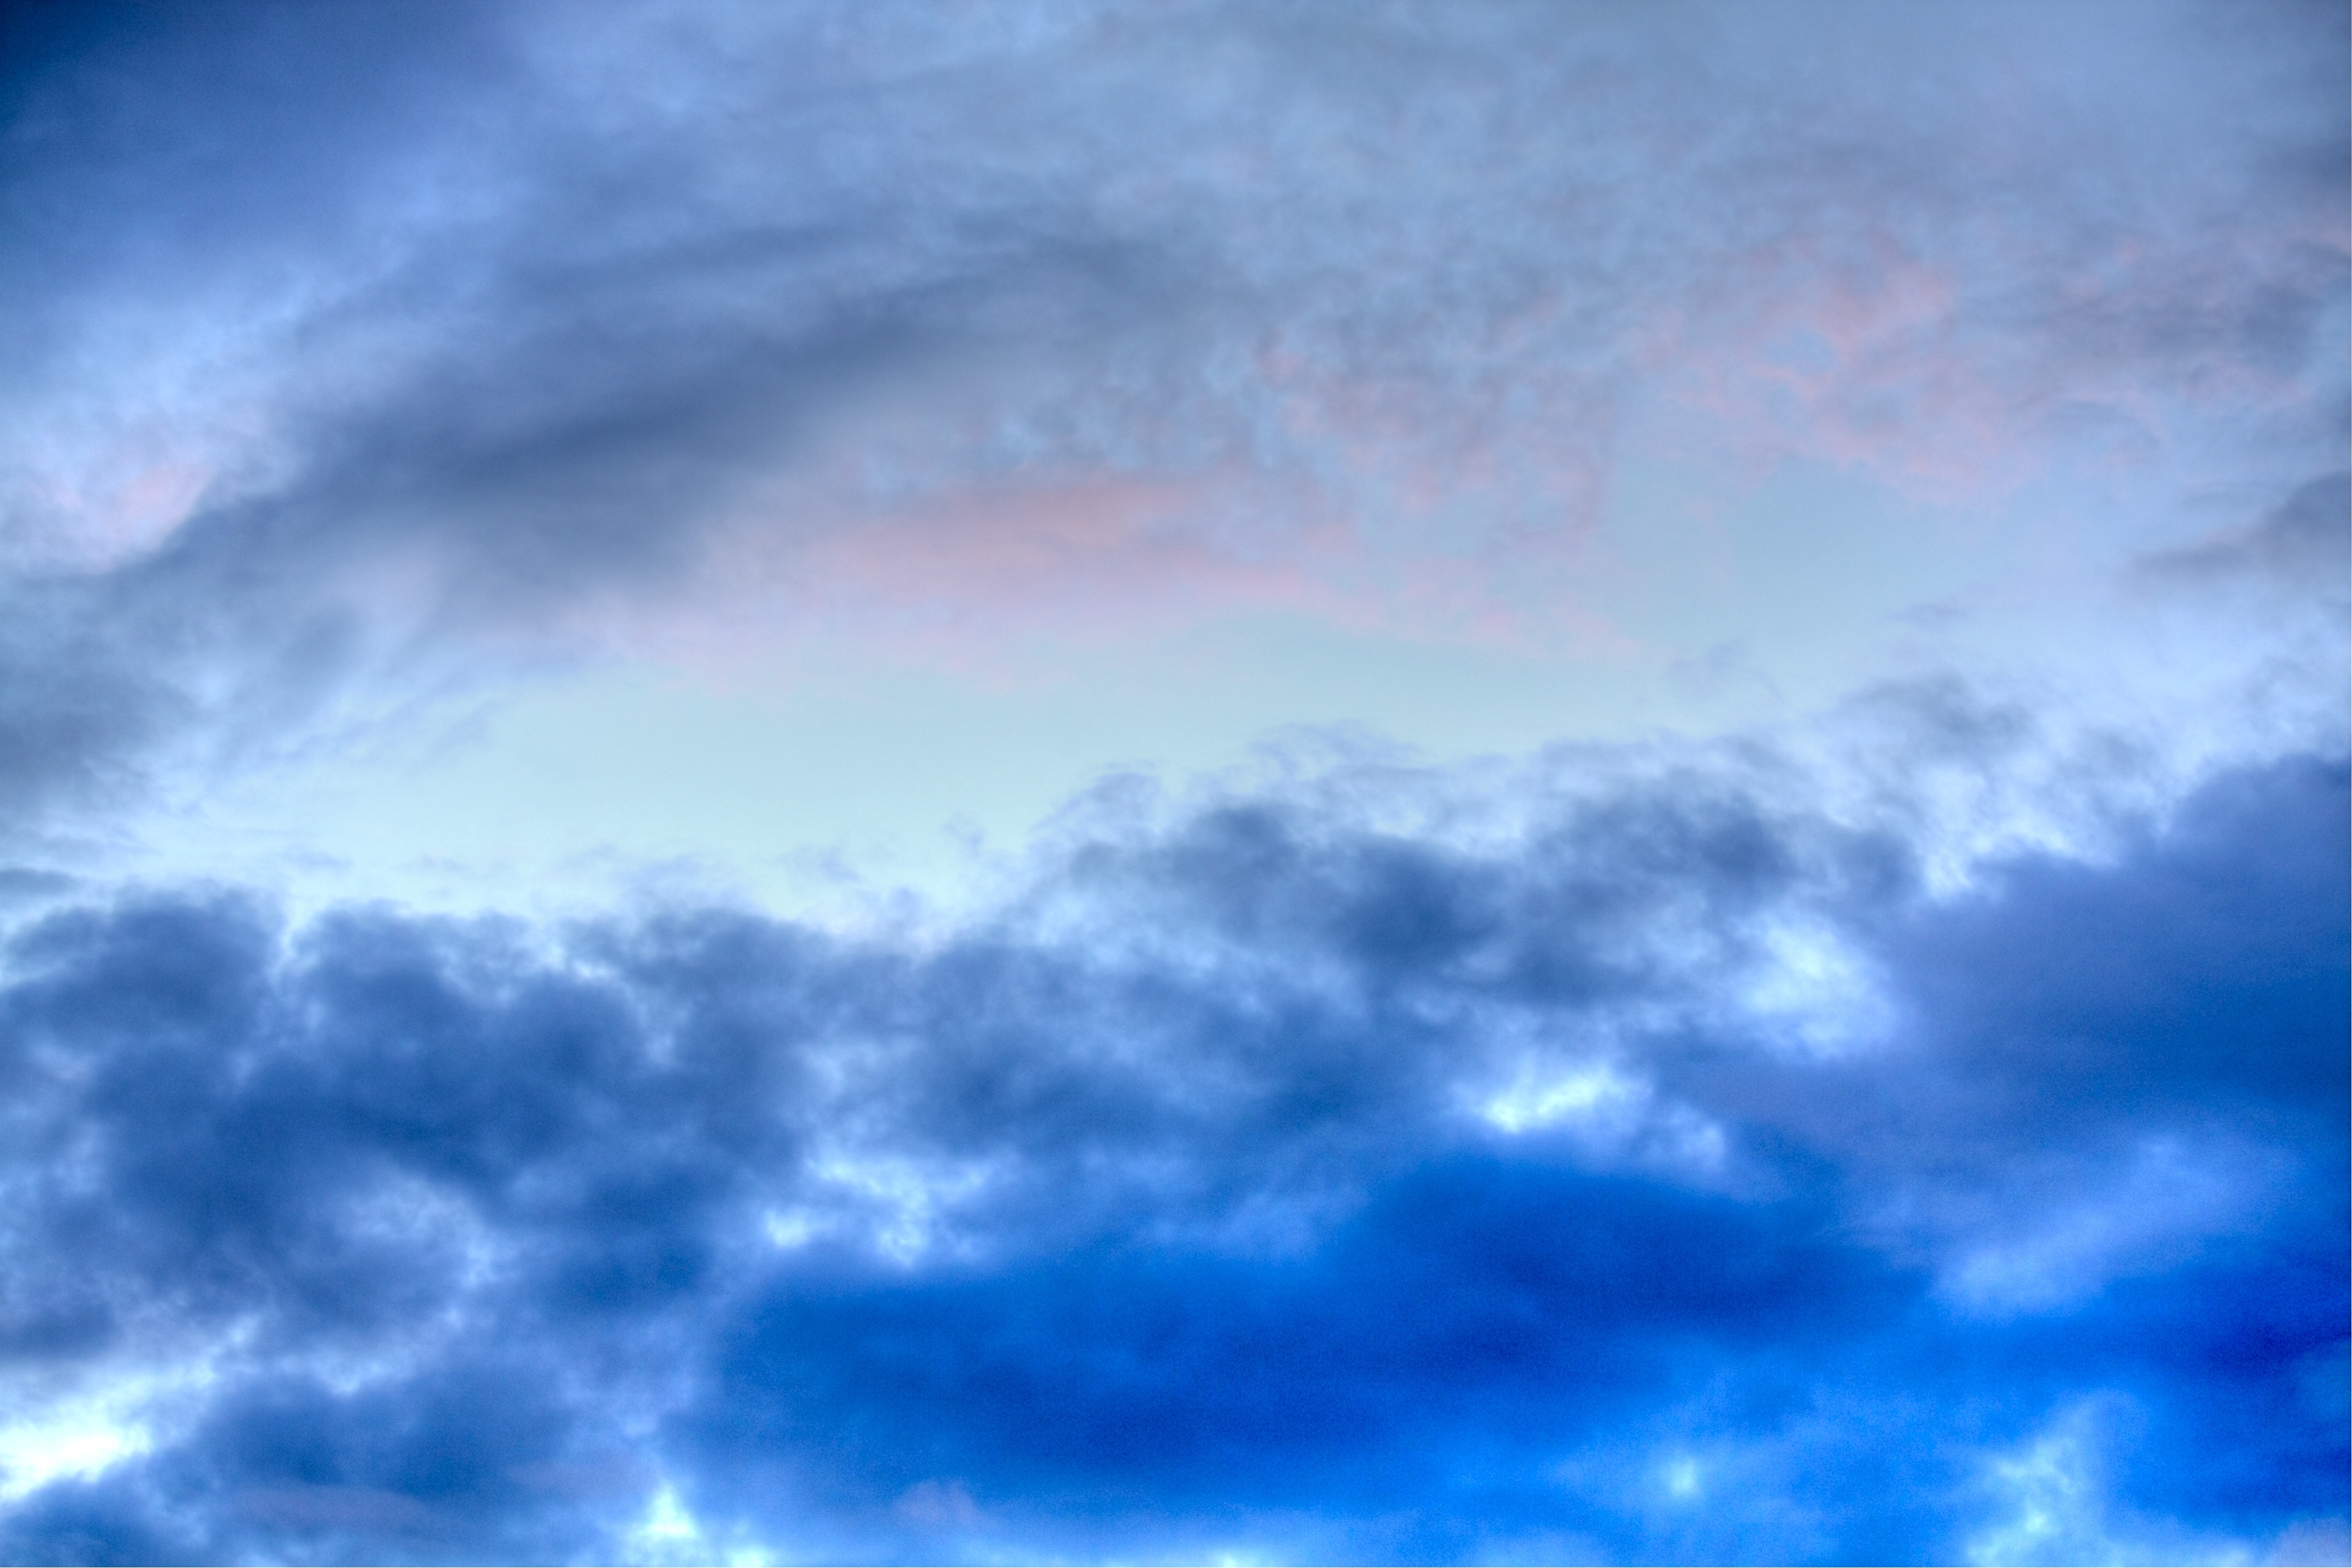
nature, horizon, cloud, sky, sunlight, atmosphere, dusk, daytime, cumulus, hdr, afterglow, meteorological phenomenon, atmosphere of earth